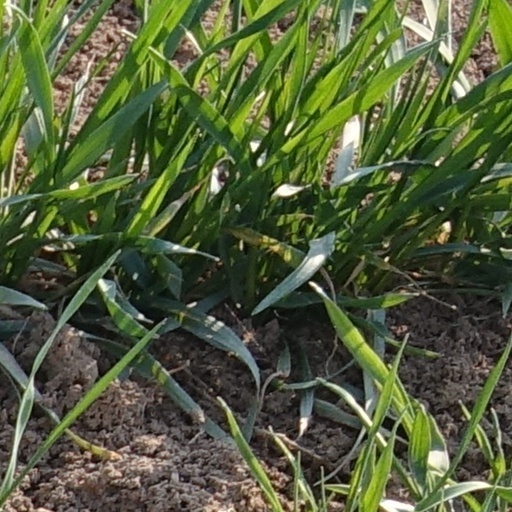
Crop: wheat